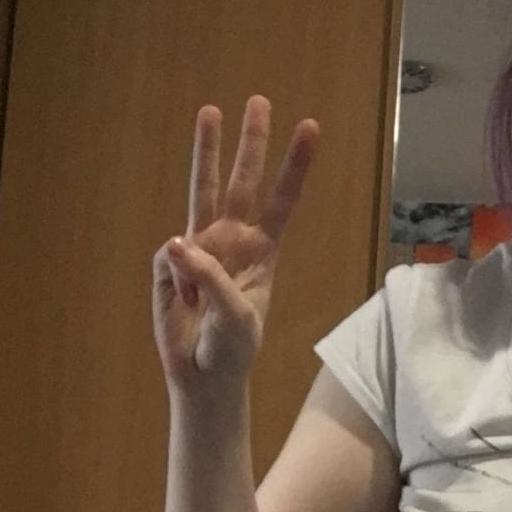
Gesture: three